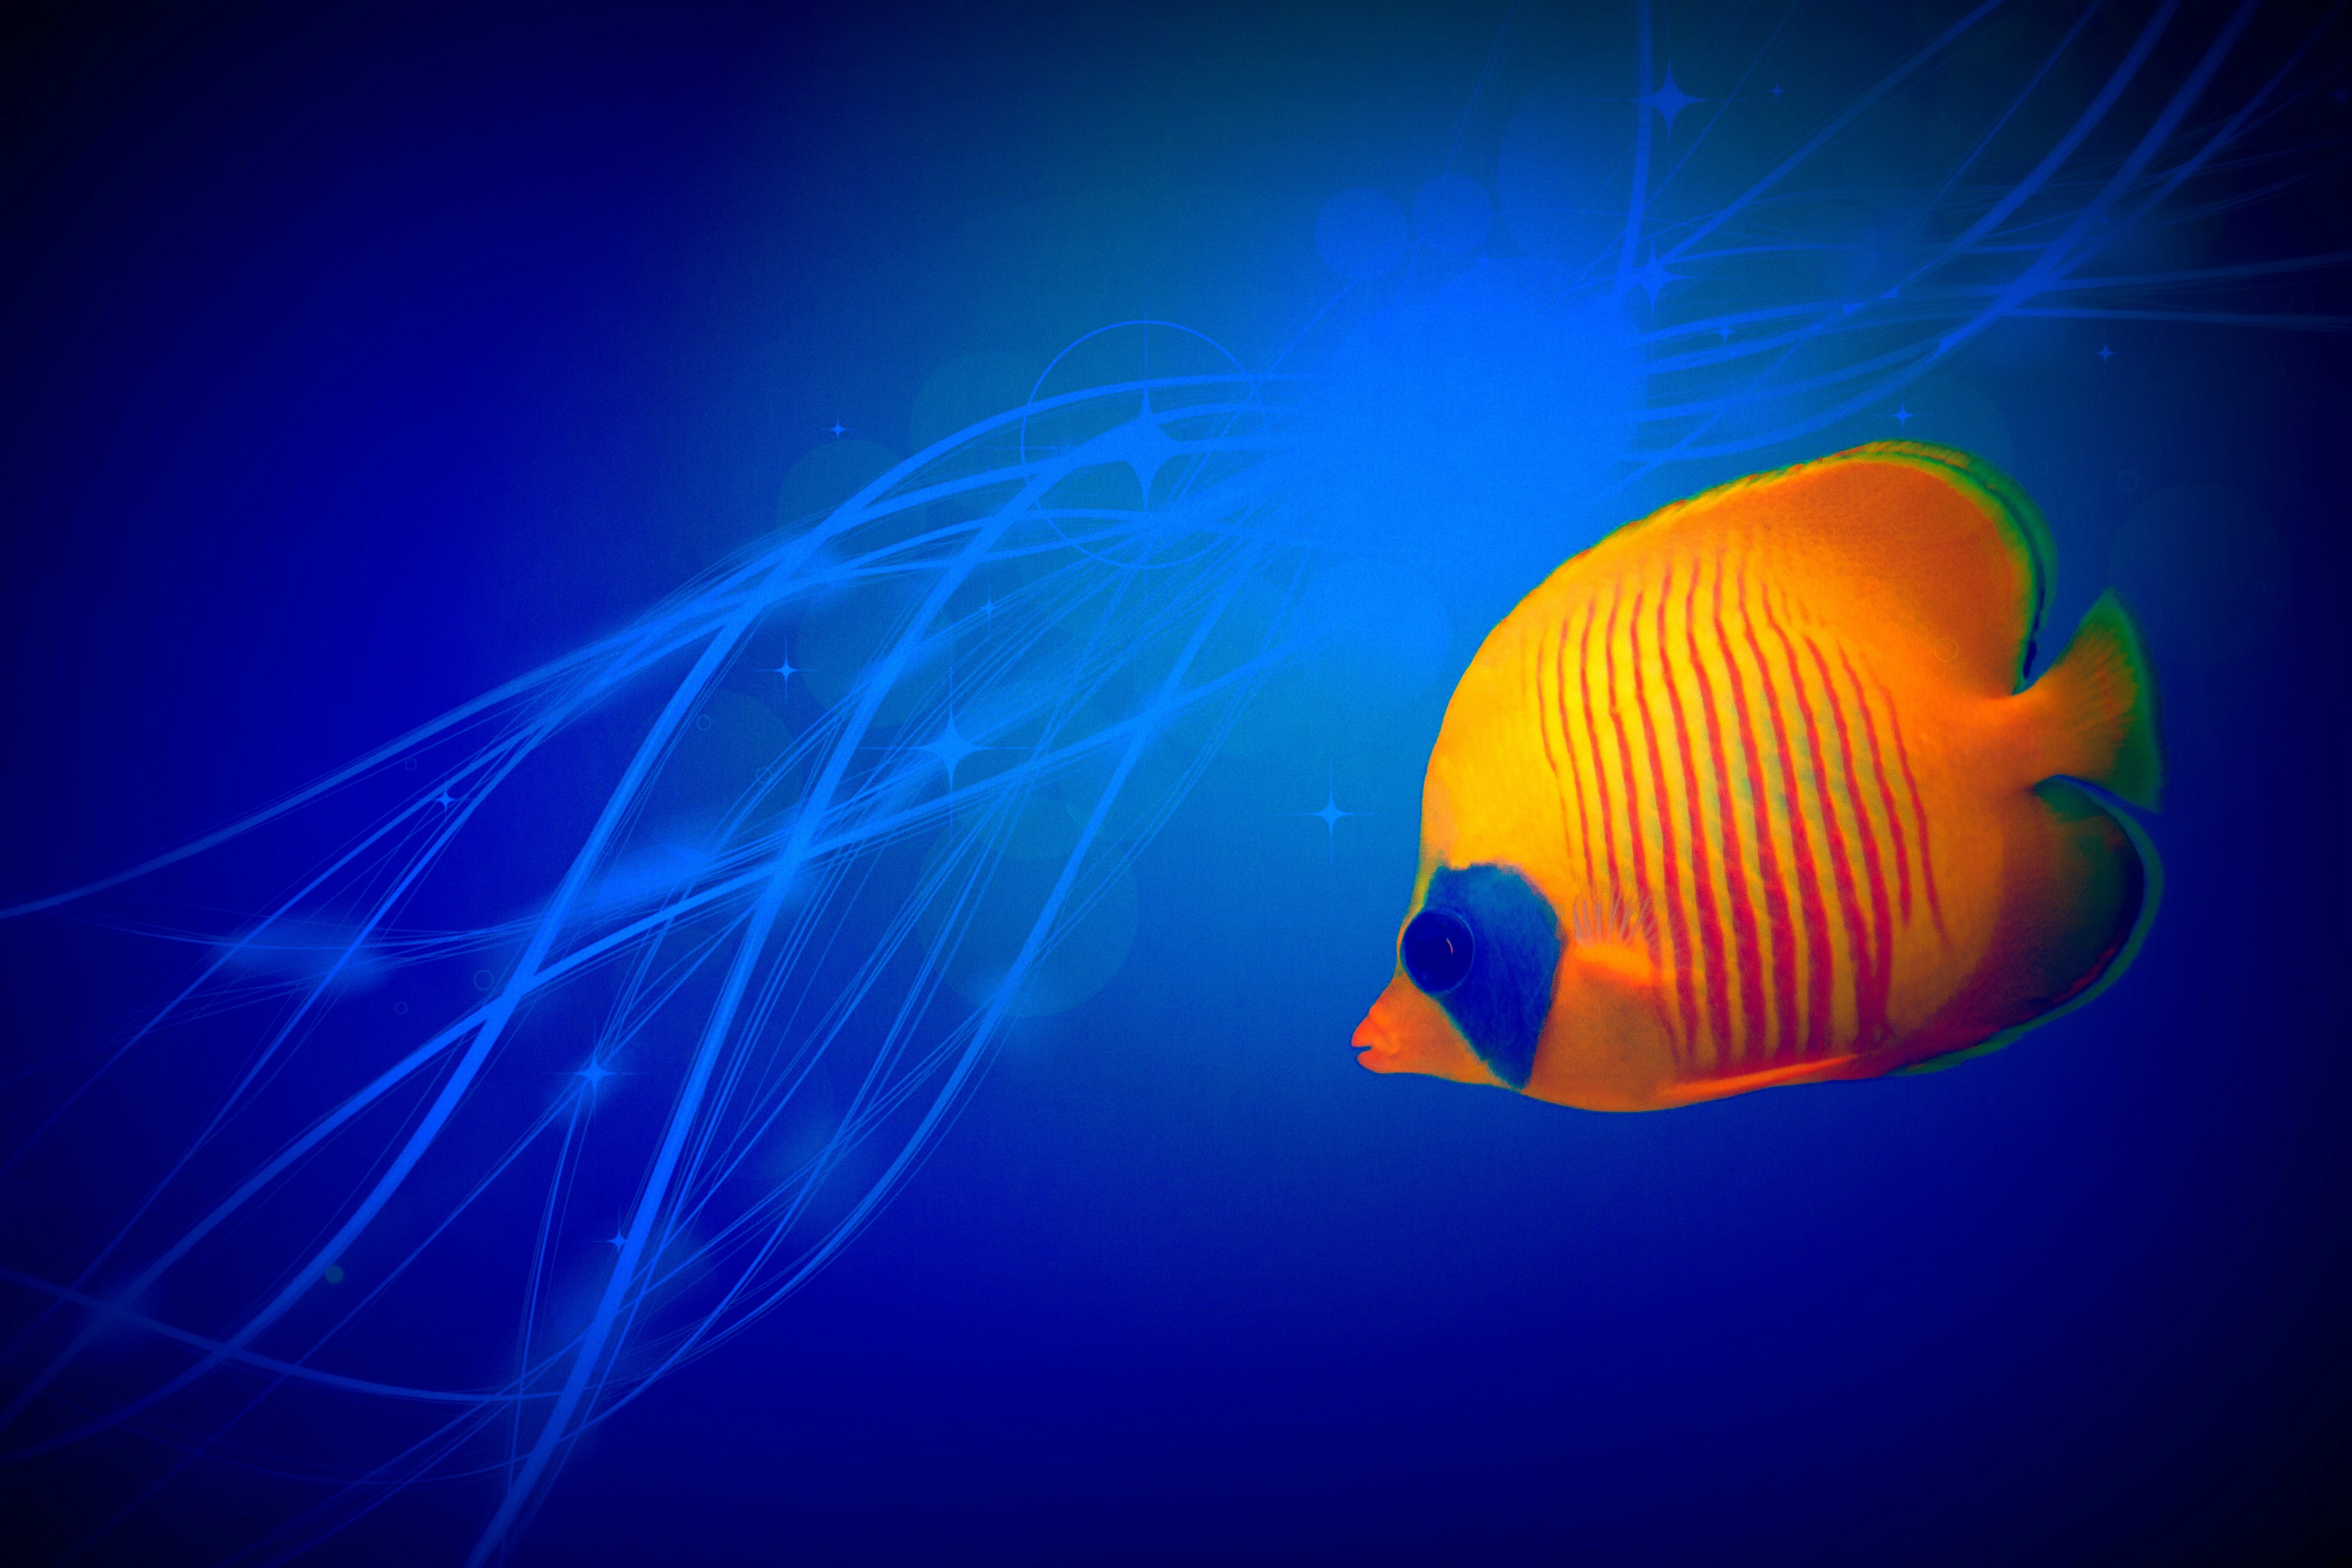
abstract, tropical, color, desktop, jellyfish, blue, yellow, circle, invertebrate, background, illustration, ball, small fish, atmosphere of earth, computer wallpaper